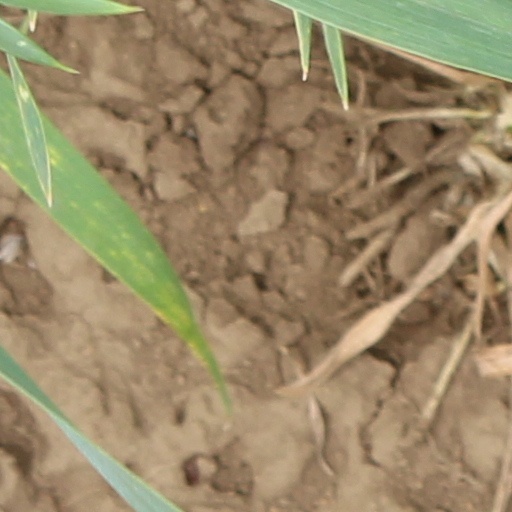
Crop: wheat